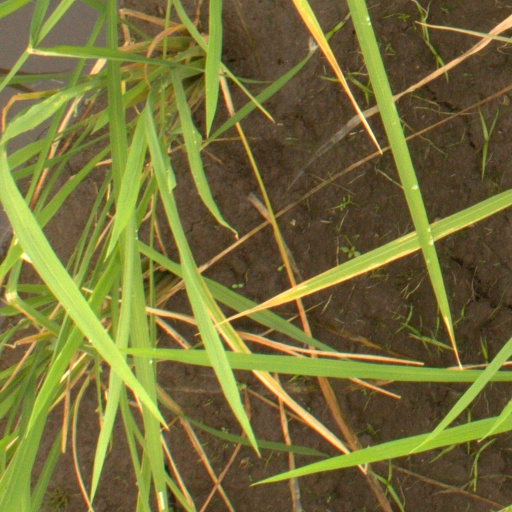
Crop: rice